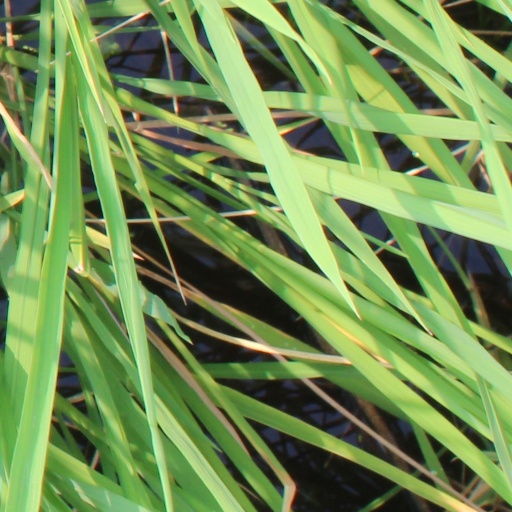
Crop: rice